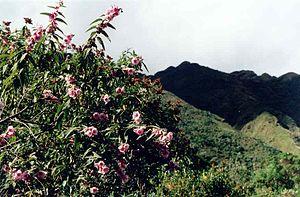
Gilbert Mandon, né le 15 mai 1799 à Saint-Étienne-des-Champs et mort le 31 décembre 1866 à Poitiers, est un naturaliste français, pionnier de l'exploration botanique de la Bolivie au XIXᵉ siècle.